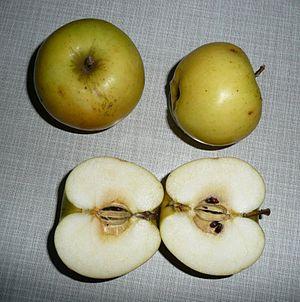
Reinette de Landsberg est le nom d'un cultivar de pommier domestique.